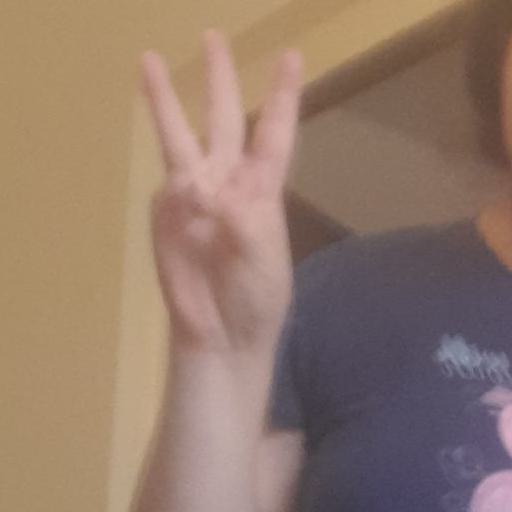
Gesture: three